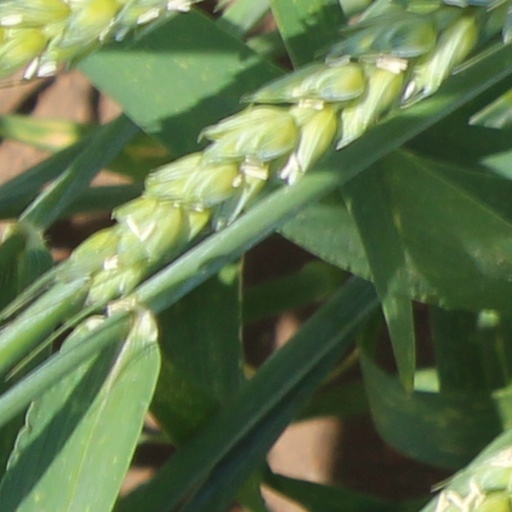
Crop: wheat